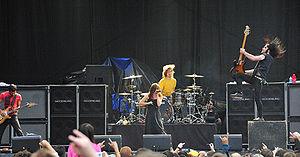
Flyleaf est un groupe musical de metal alternatif américain, originaire de Belton et Temple, au Texas. Le groupe était auparavant connu sous plusieurs autres noms : Listen, Sporos, The Grove, et Passerby. Ils se popularisent au Texas sous le nom Passerby, mais un autre groupe possédait déjà les droits de ce nom, ils se sont donc appelés Flyleaf après avoir signé avec leur maison d'édition.